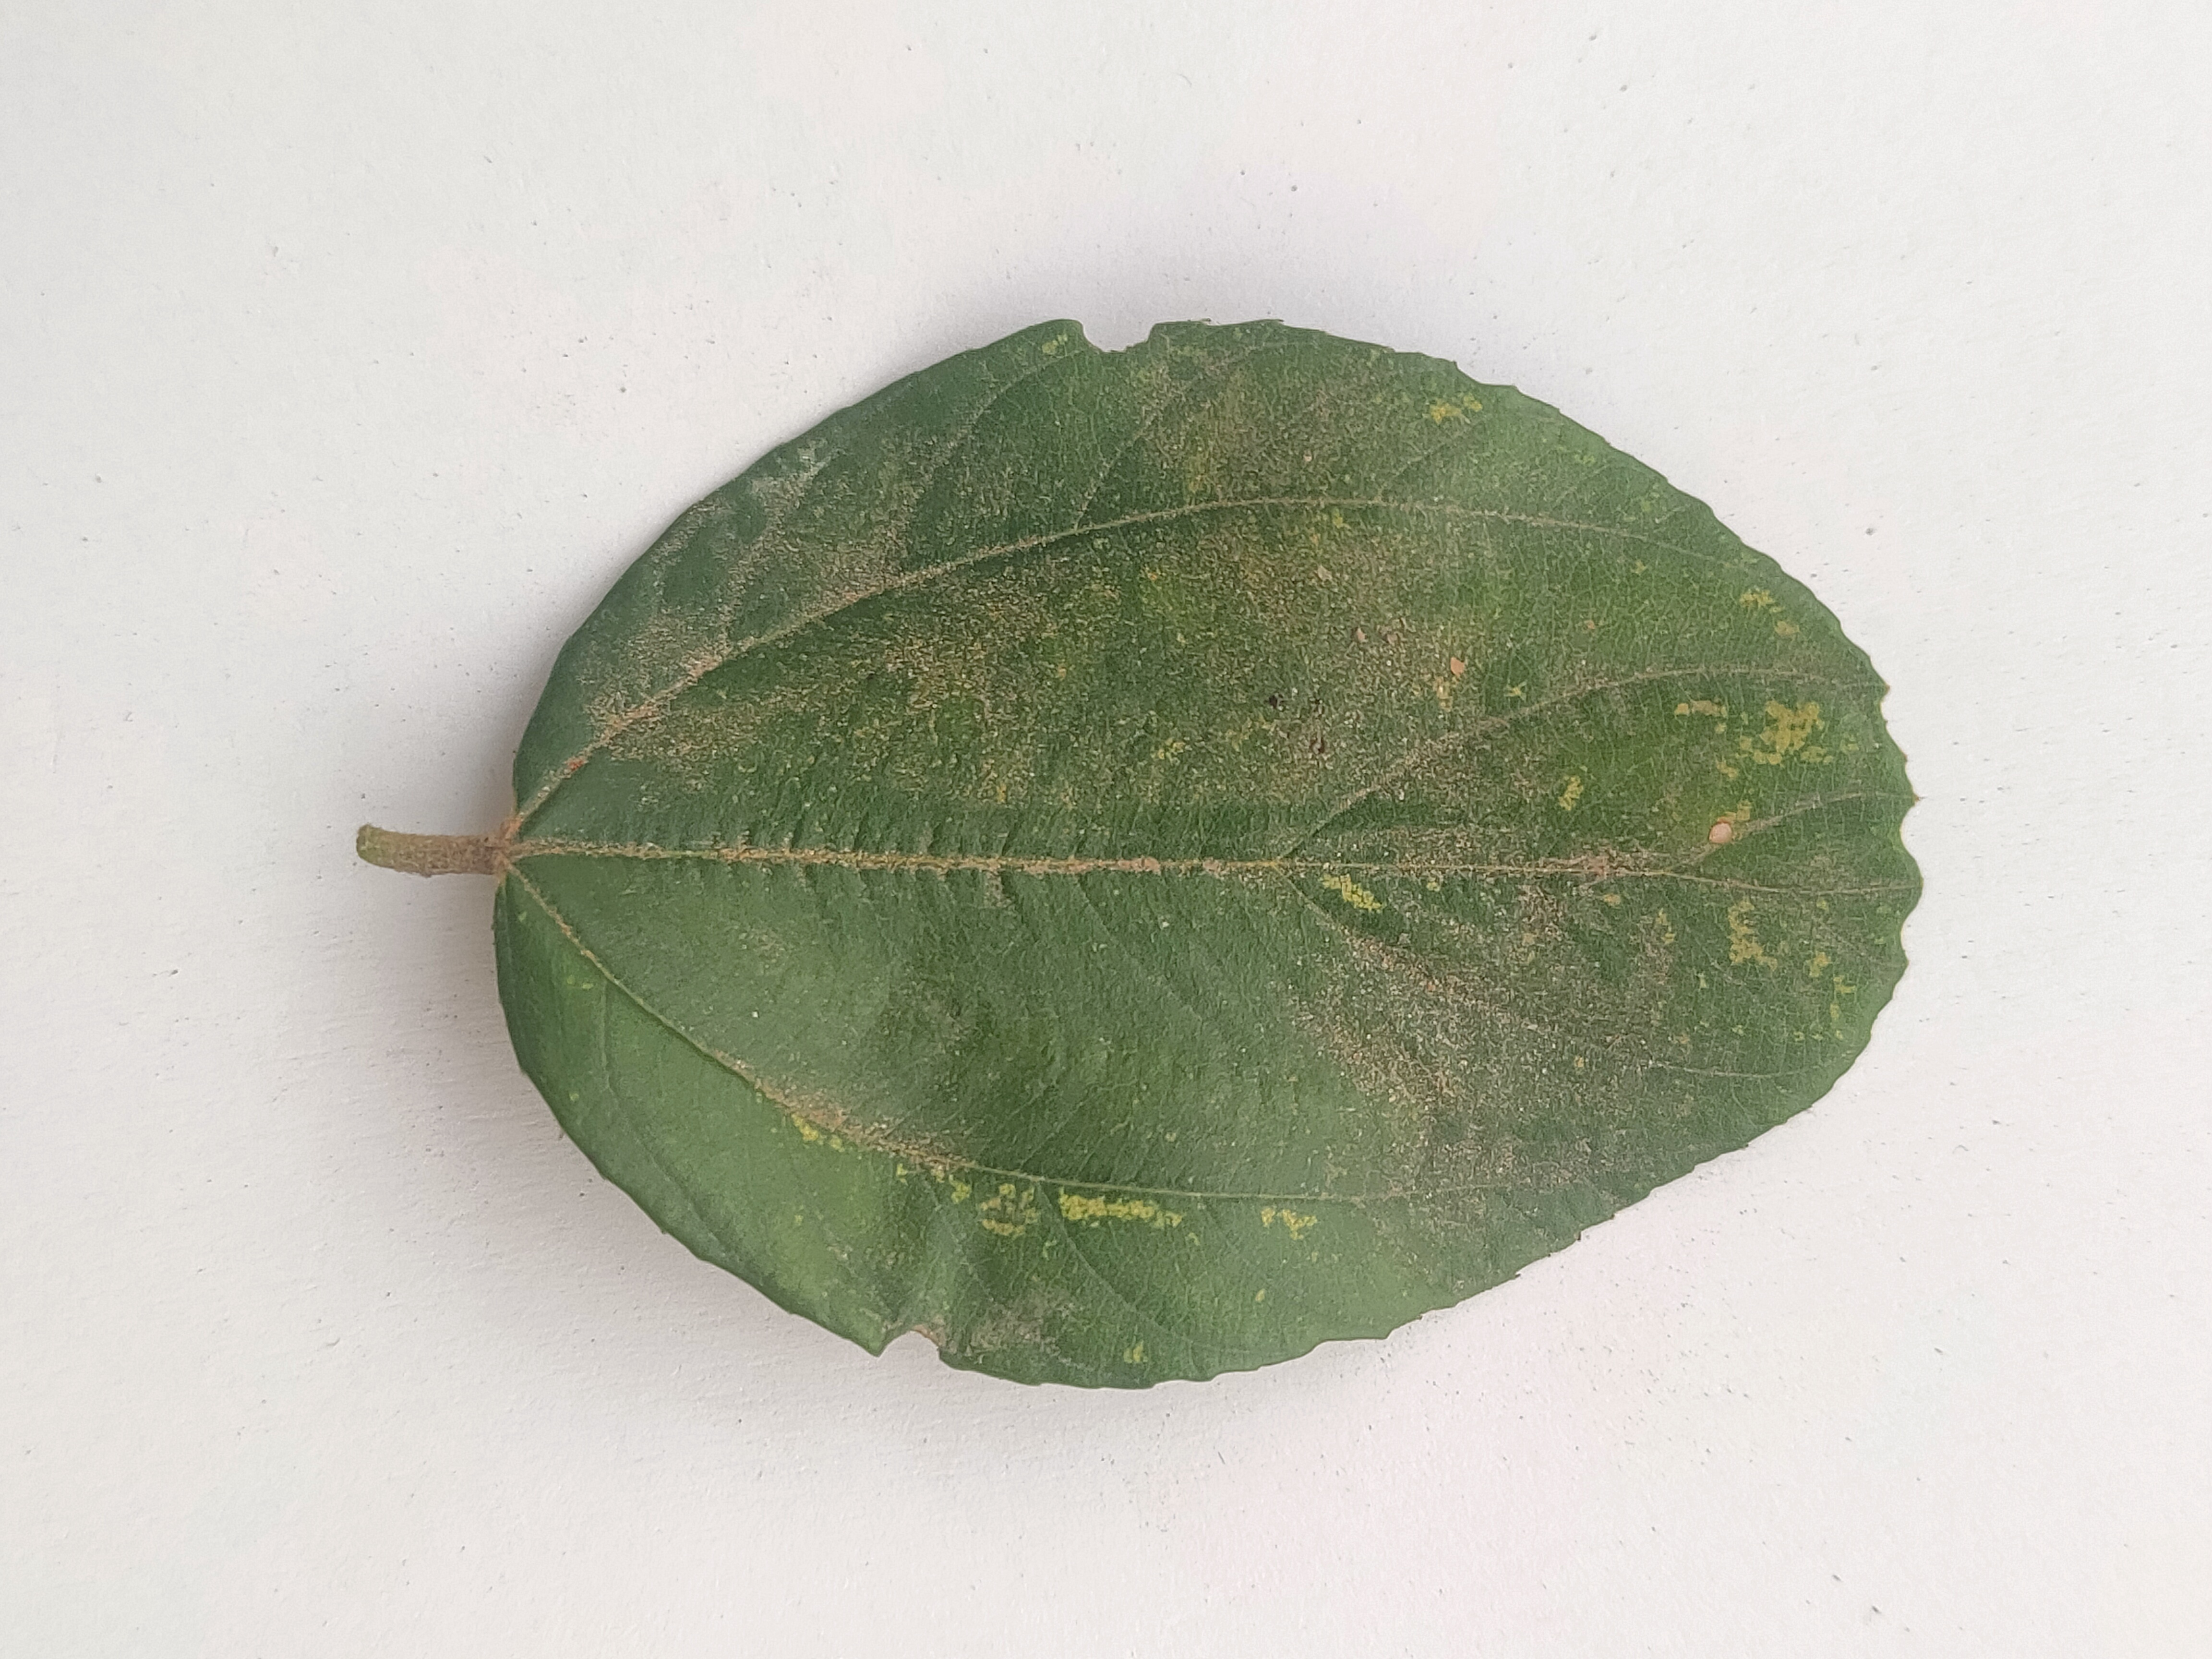
Leaf variety: Plum